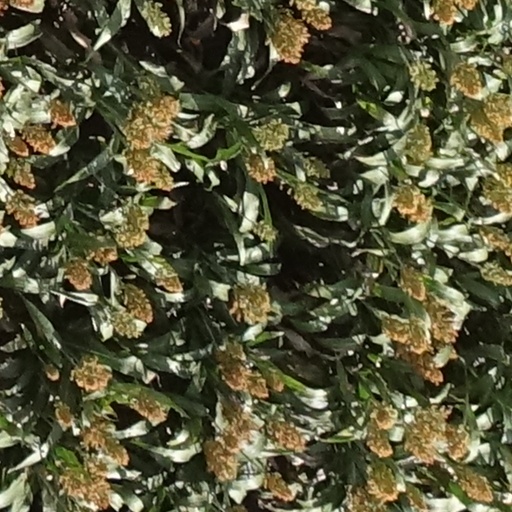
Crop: sorghum